Los diamantes de la corona

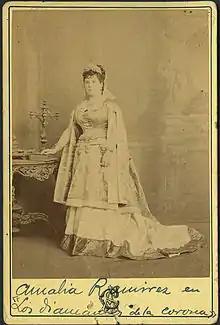
Amalia Ramírez

The action takes place in Portugal during 1777, in and around Coimbra in the first two acts and in Lisbon in the final act.